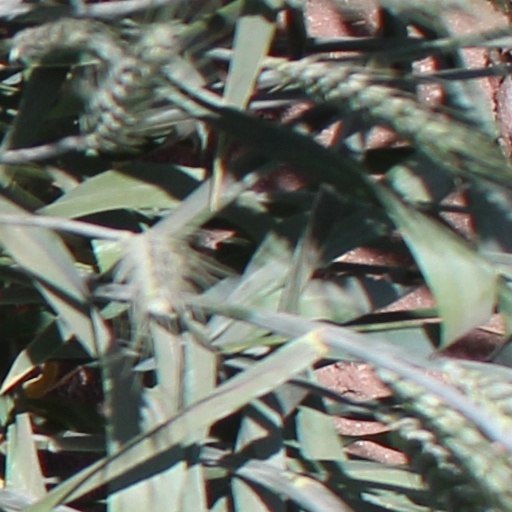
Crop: wheat